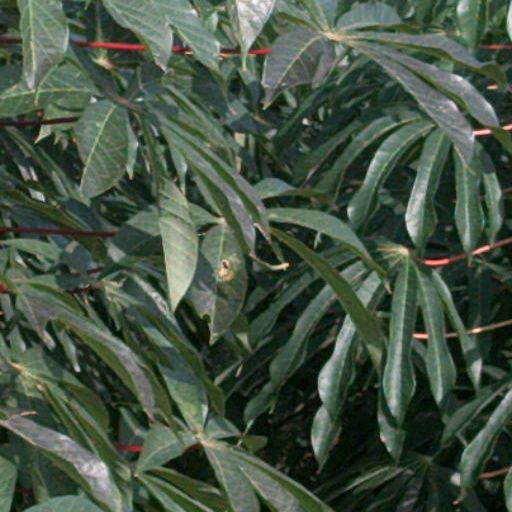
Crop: cassava